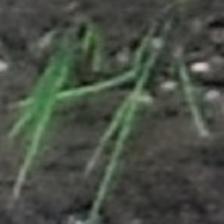
Label: clustered